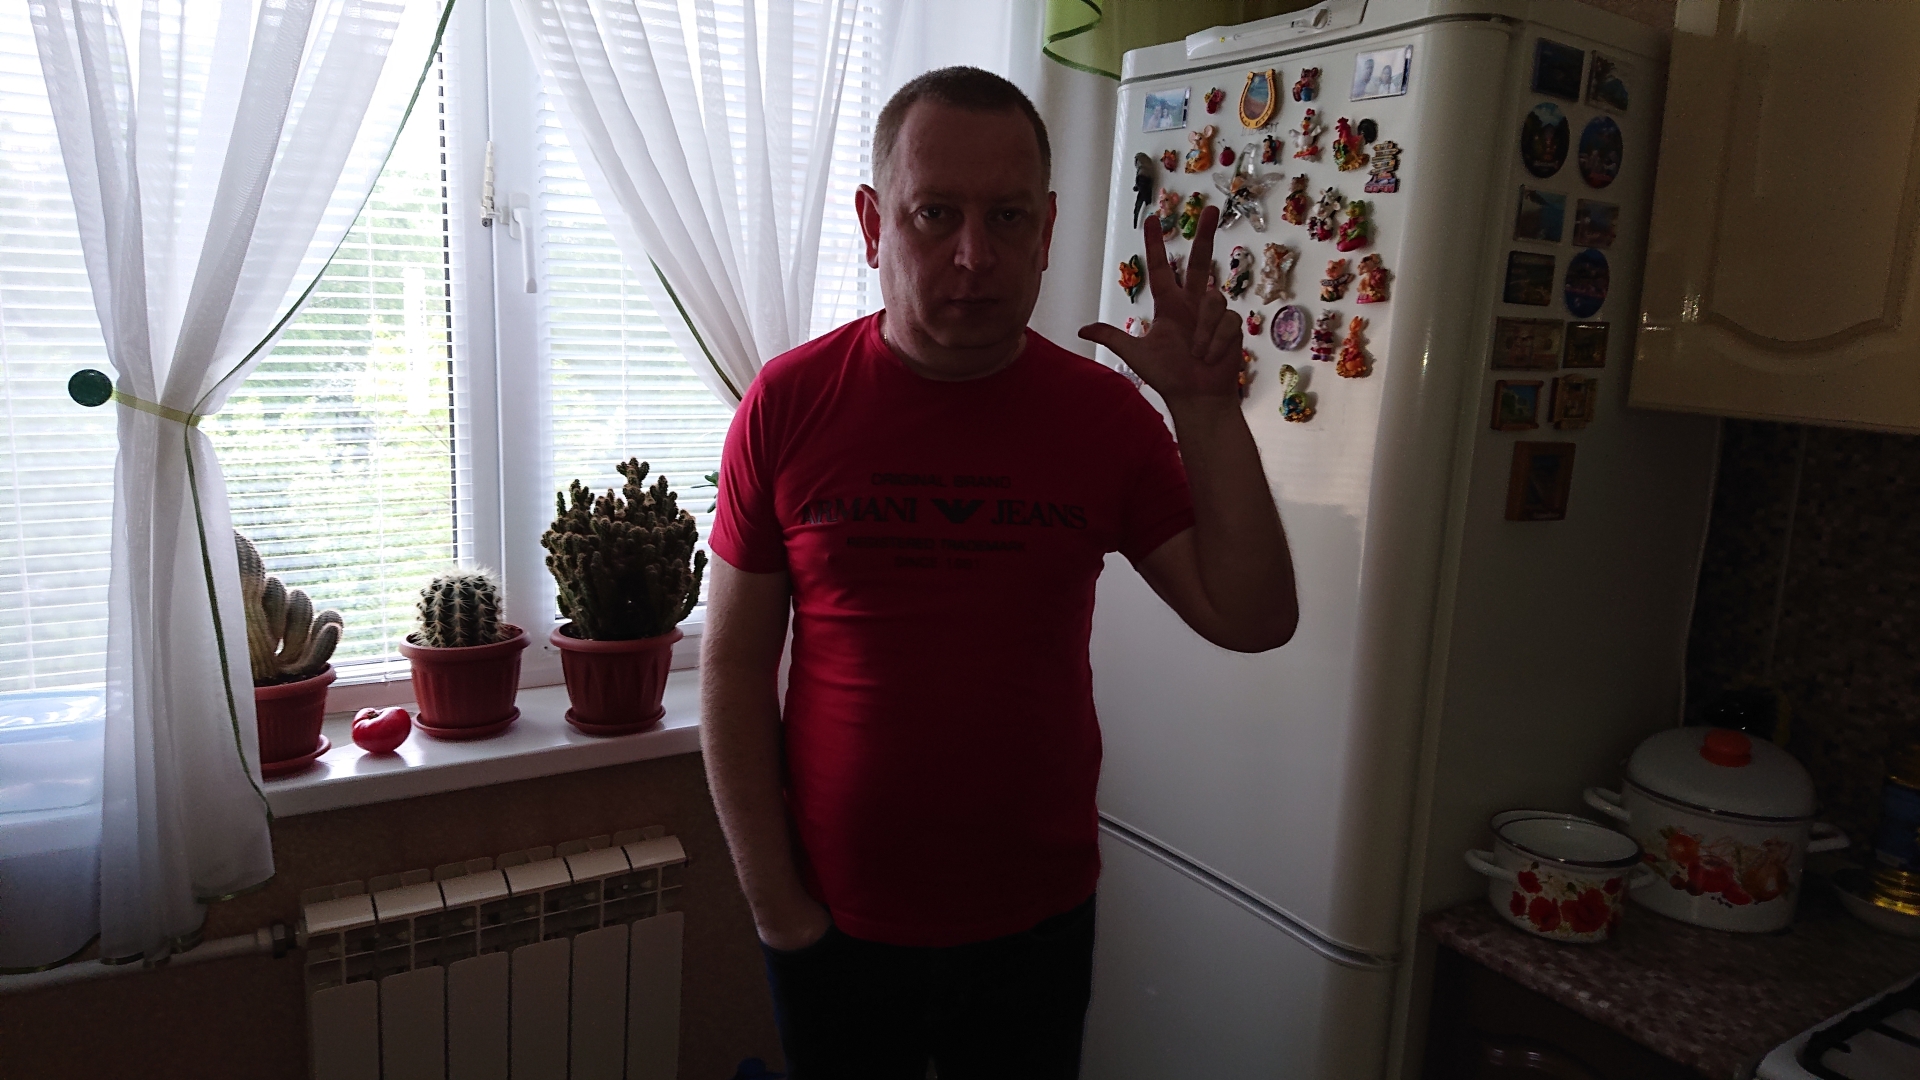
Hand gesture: three2